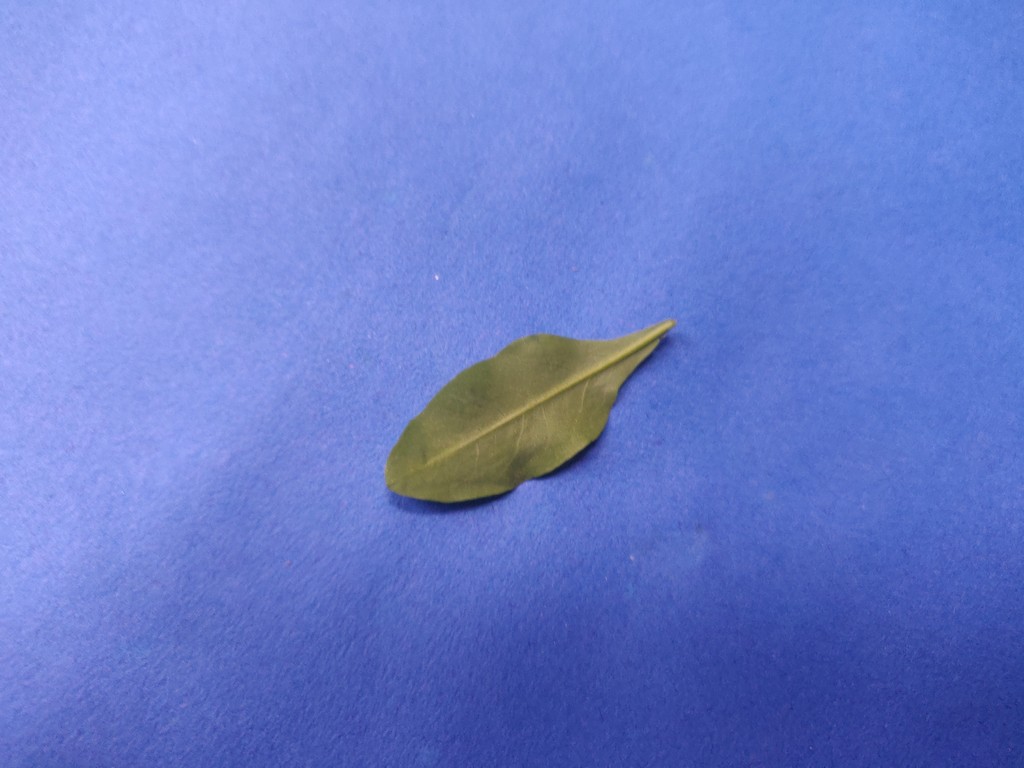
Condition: Healthy
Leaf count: single
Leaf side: back